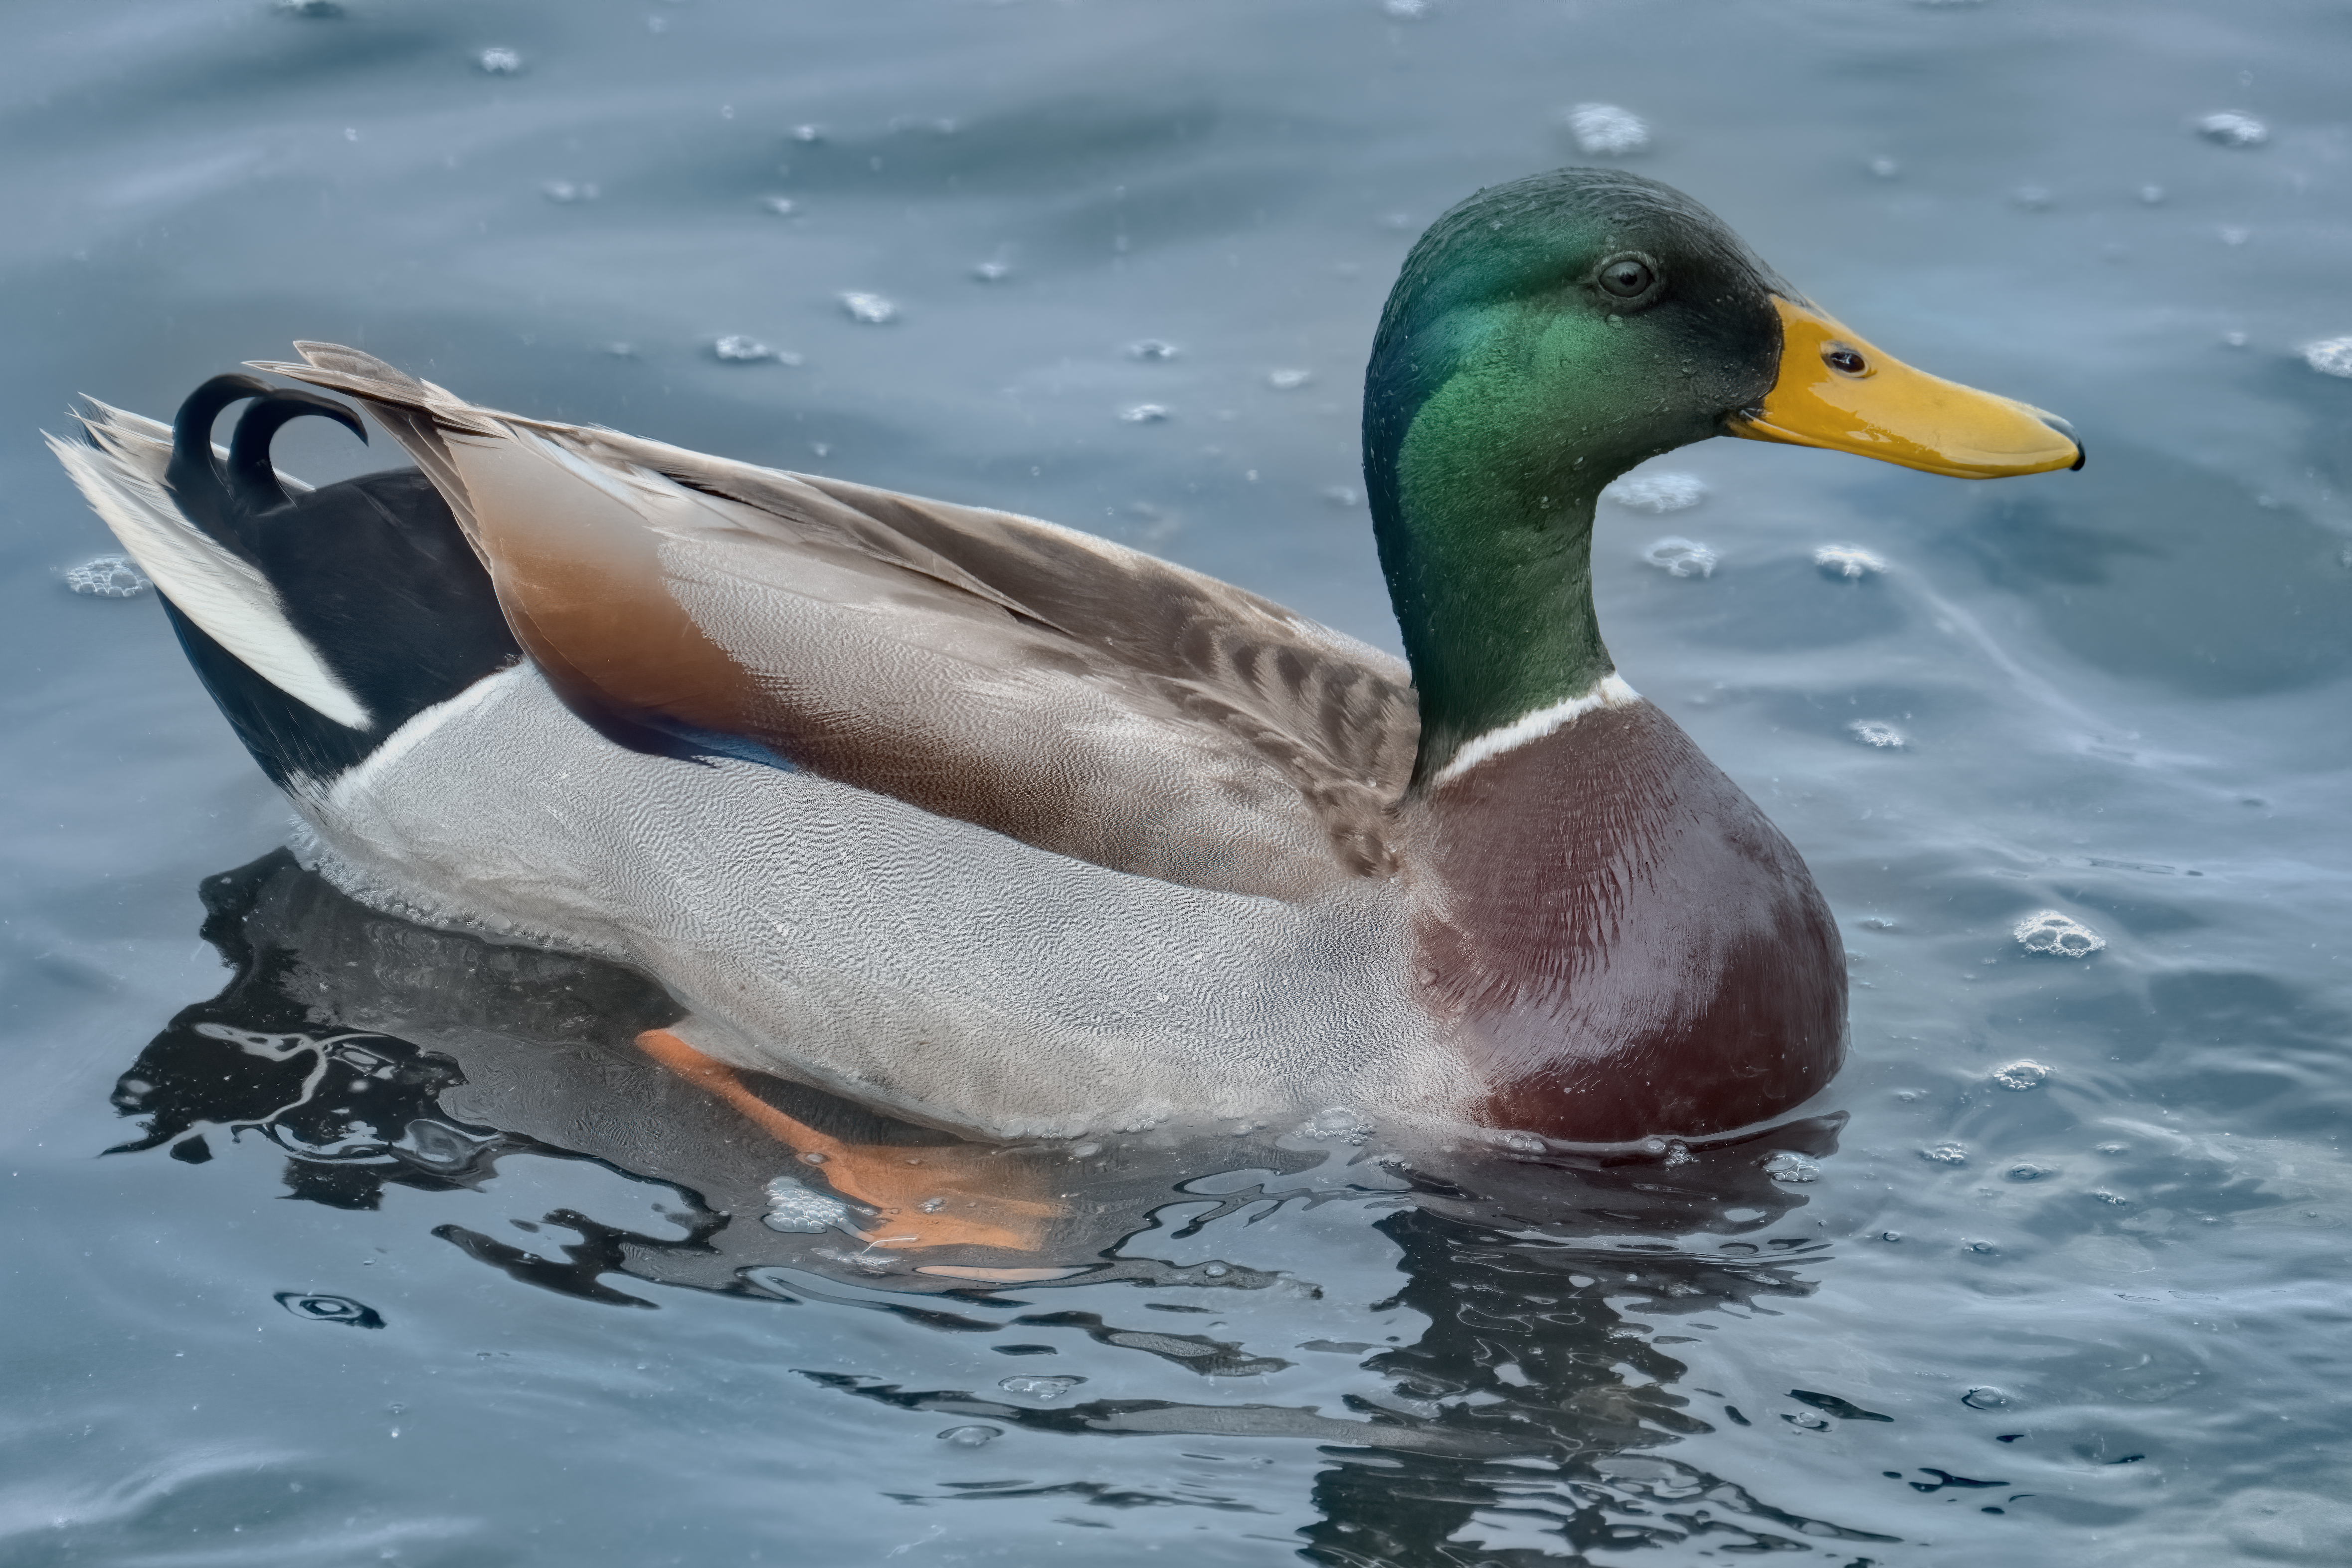
duck, bird, beak, mallard, plumage, feathers, swimming, fauna, vertebrate, ducks, geese and swans, waterfowl, water bird, organism, adaptation, American Black Duck, livestock, goose, pond, neck, canard, seaduck, wildlife, pato